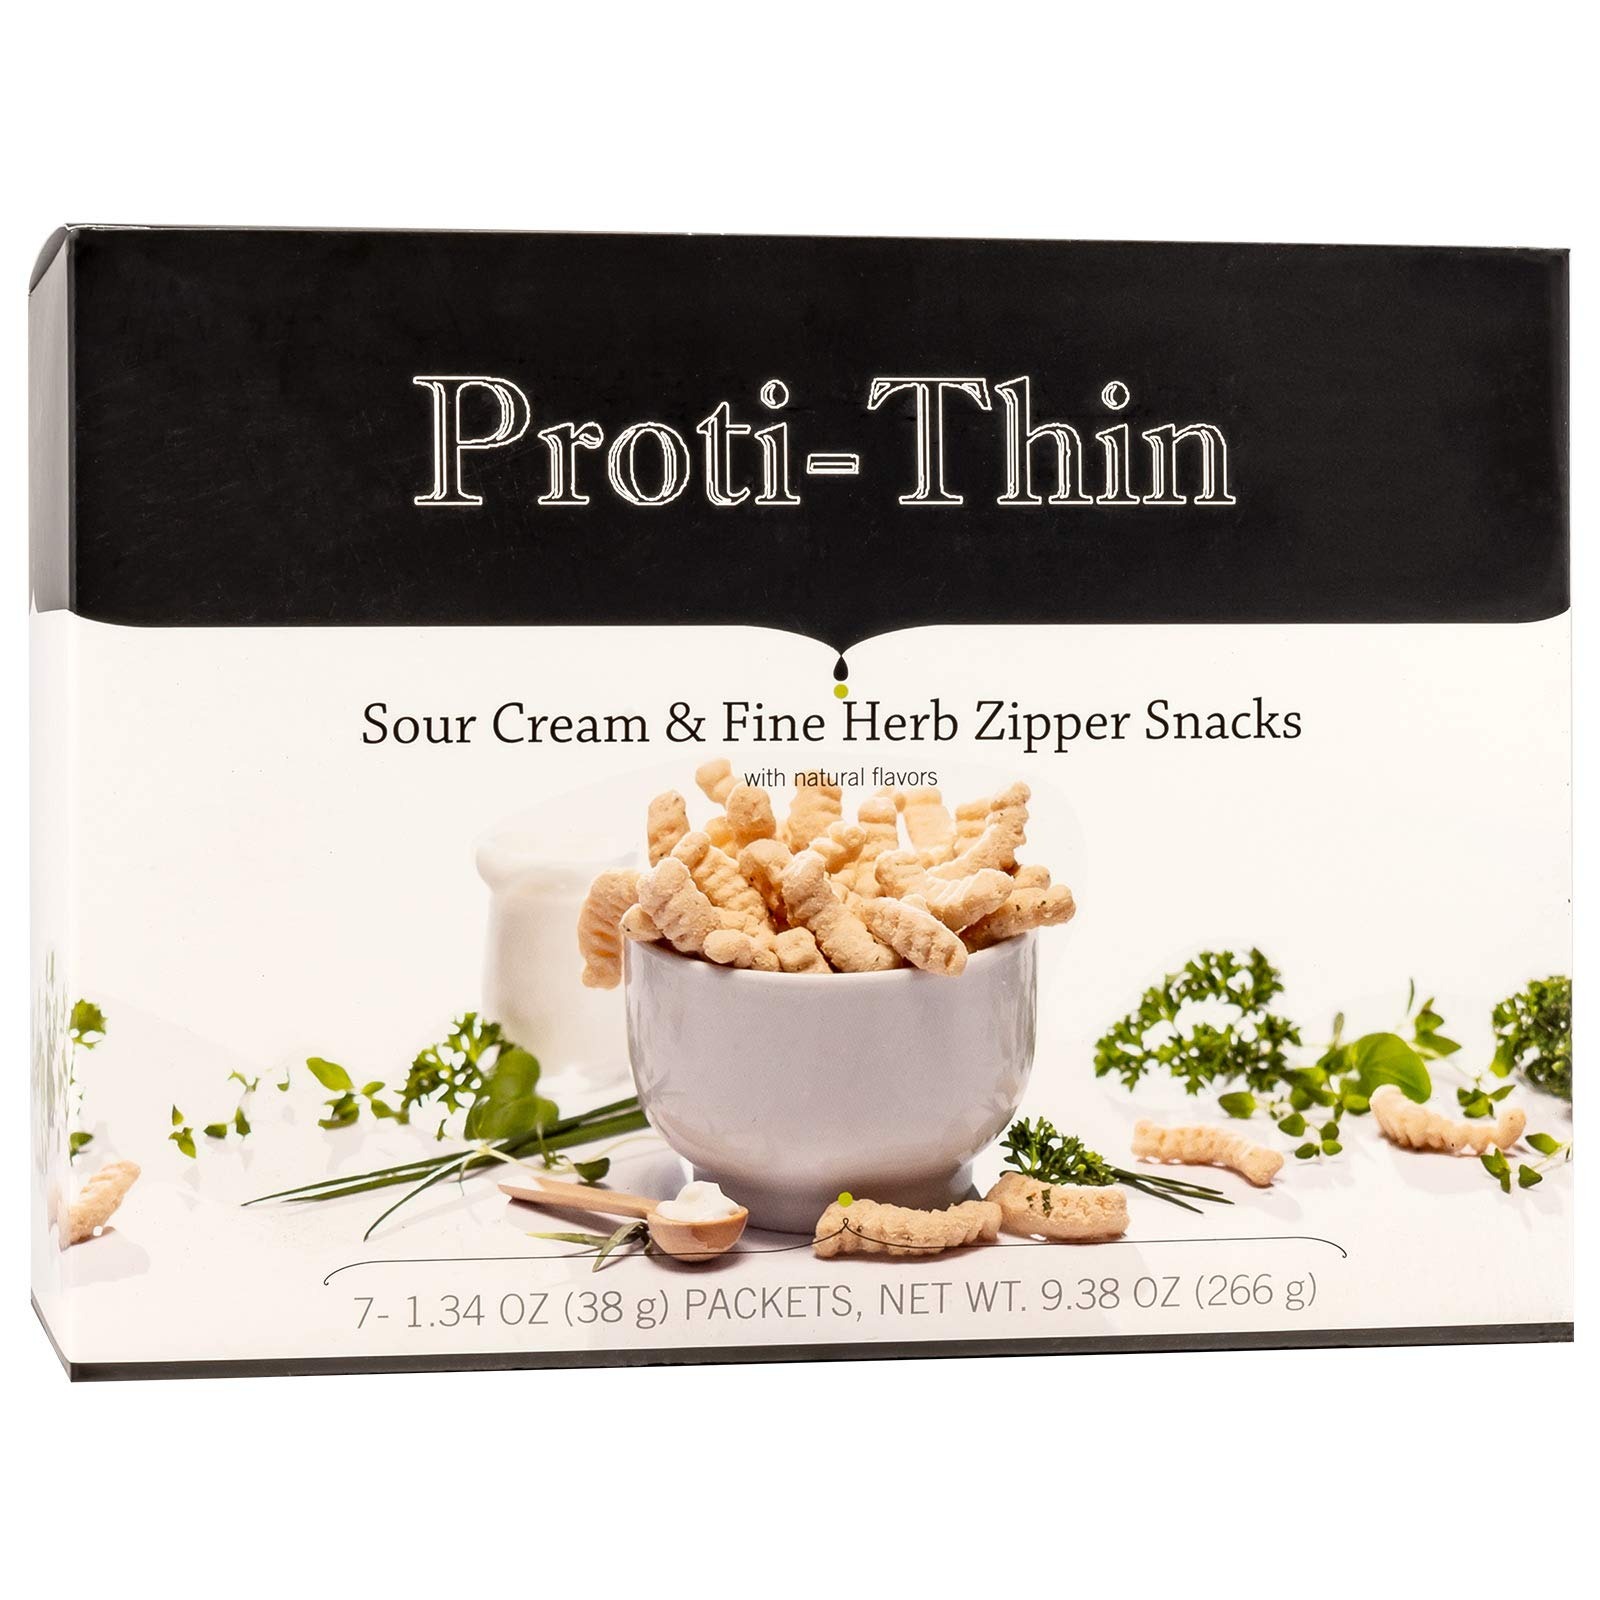
Item Name: Proti-Thin High Protein Sour Cream & Fine Herb Zipper Snacks, 15g Protein, Low Calorie, Low Fat, Low Sugar, No Gluten Ingredients, Aspartame Free, Ideal Protein Compatible, 7 Count Box
Bullet Point 1: HIGH PROTEIN SNACK: Keep hunger pangs at bay between meals with this crunchy, satisfying snack, which contains 15 grams of protein in every serving.
Bullet Point 2: LOW CALORIES: With only 160 calories per serving, Proti-Thin Zipper Snacks are a great addition to a healthy lifestyle or weight loss program.
Bullet Point 3: LOW SUGAR: Clean eating with only 1g sugar and no aspartame, or sucralose!
Bullet Point 4: LOW FAT: Only 5g of fat per serving and no trans-fat OR cholesterol!
Bullet Point 5: PROTI-THIN HELPS YOU EAT HEALTHY: Create your own nutrition plan with our delicious range of shakes, breakfasts, entrees, supplements, soups and more.
Product Description: The Proti-Thin Sour Cream & Fine Herbs Zipper Snacks are a delicious and healthy high protein snack. No more empty calorie treats. 15 grams of high quality protein and hunger banishing nutrients all in a super tasty snack.
Value: 7.0
Unit: Count

Price: 16.95